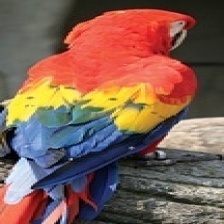
Species: SCARLET MACAW
Scientific name: ARA MACAO
ImageNet parent category: macaw